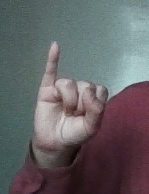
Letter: meem